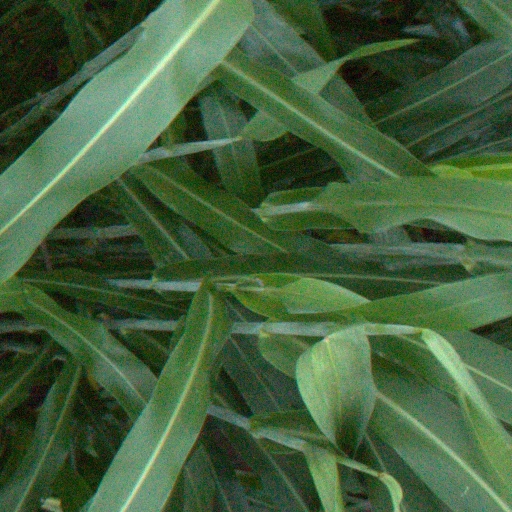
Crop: sorghum